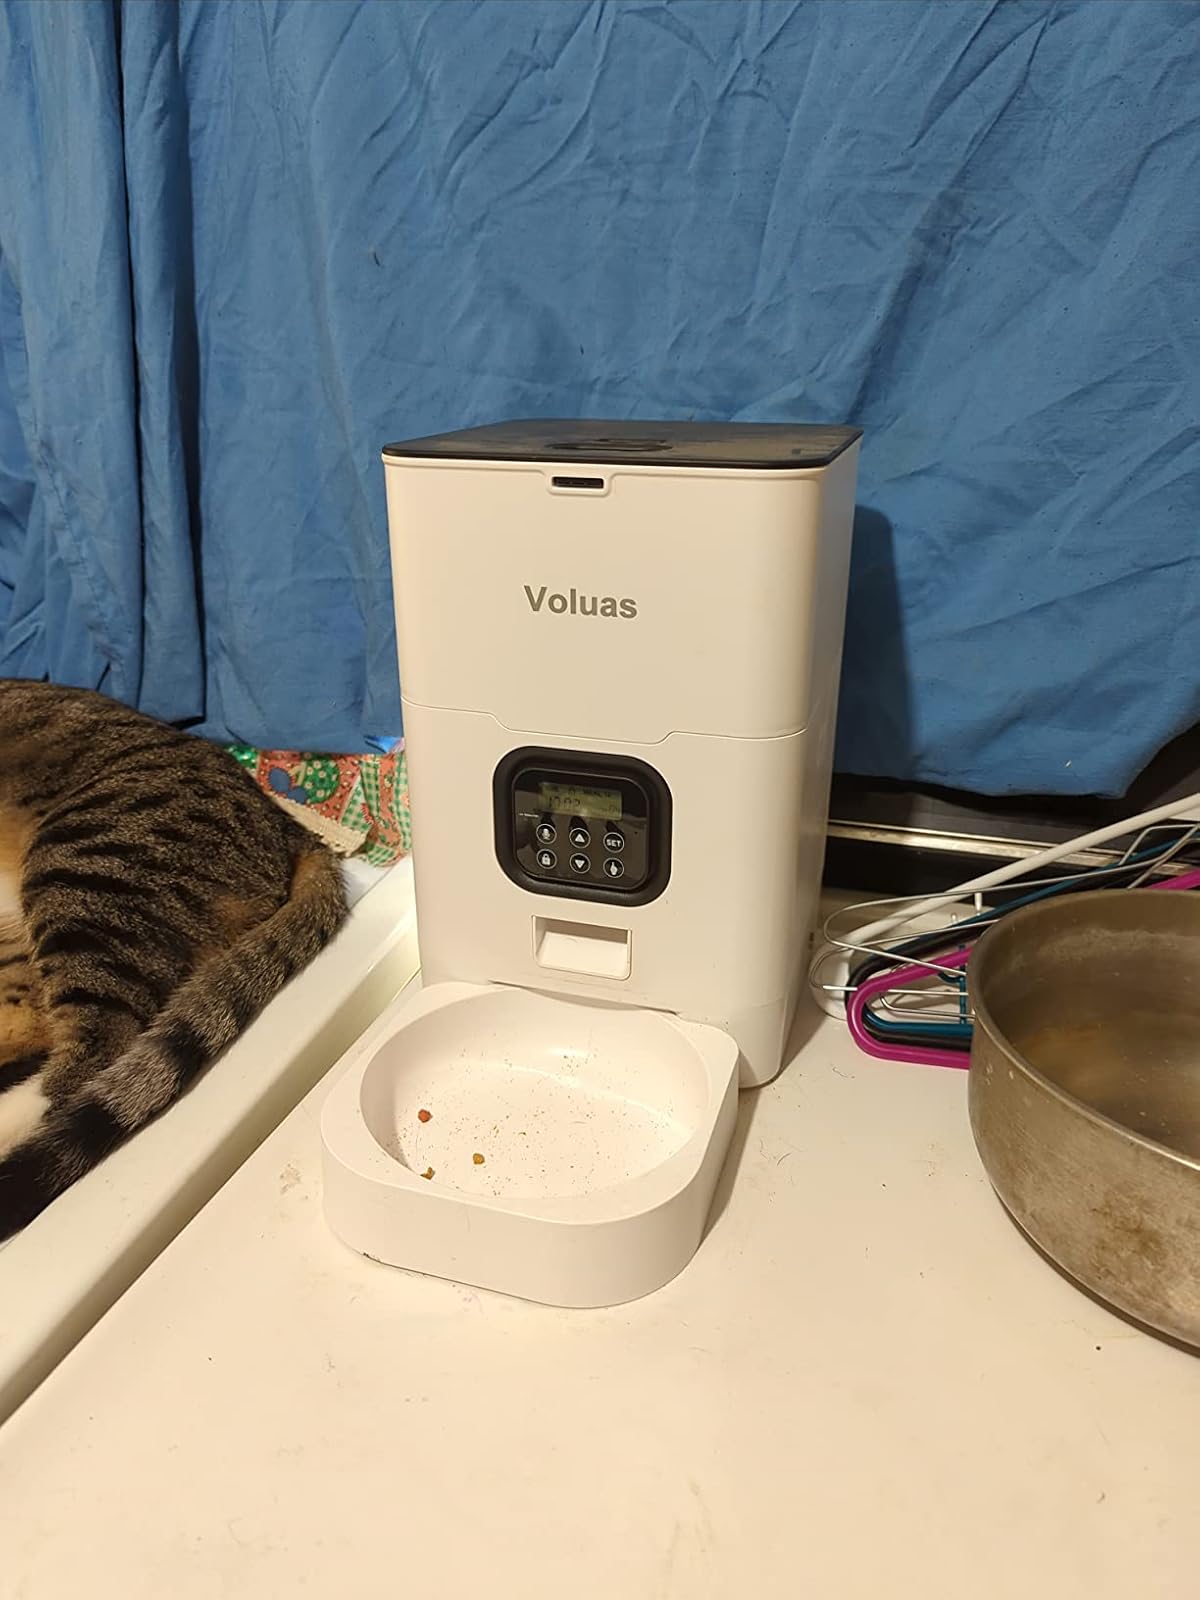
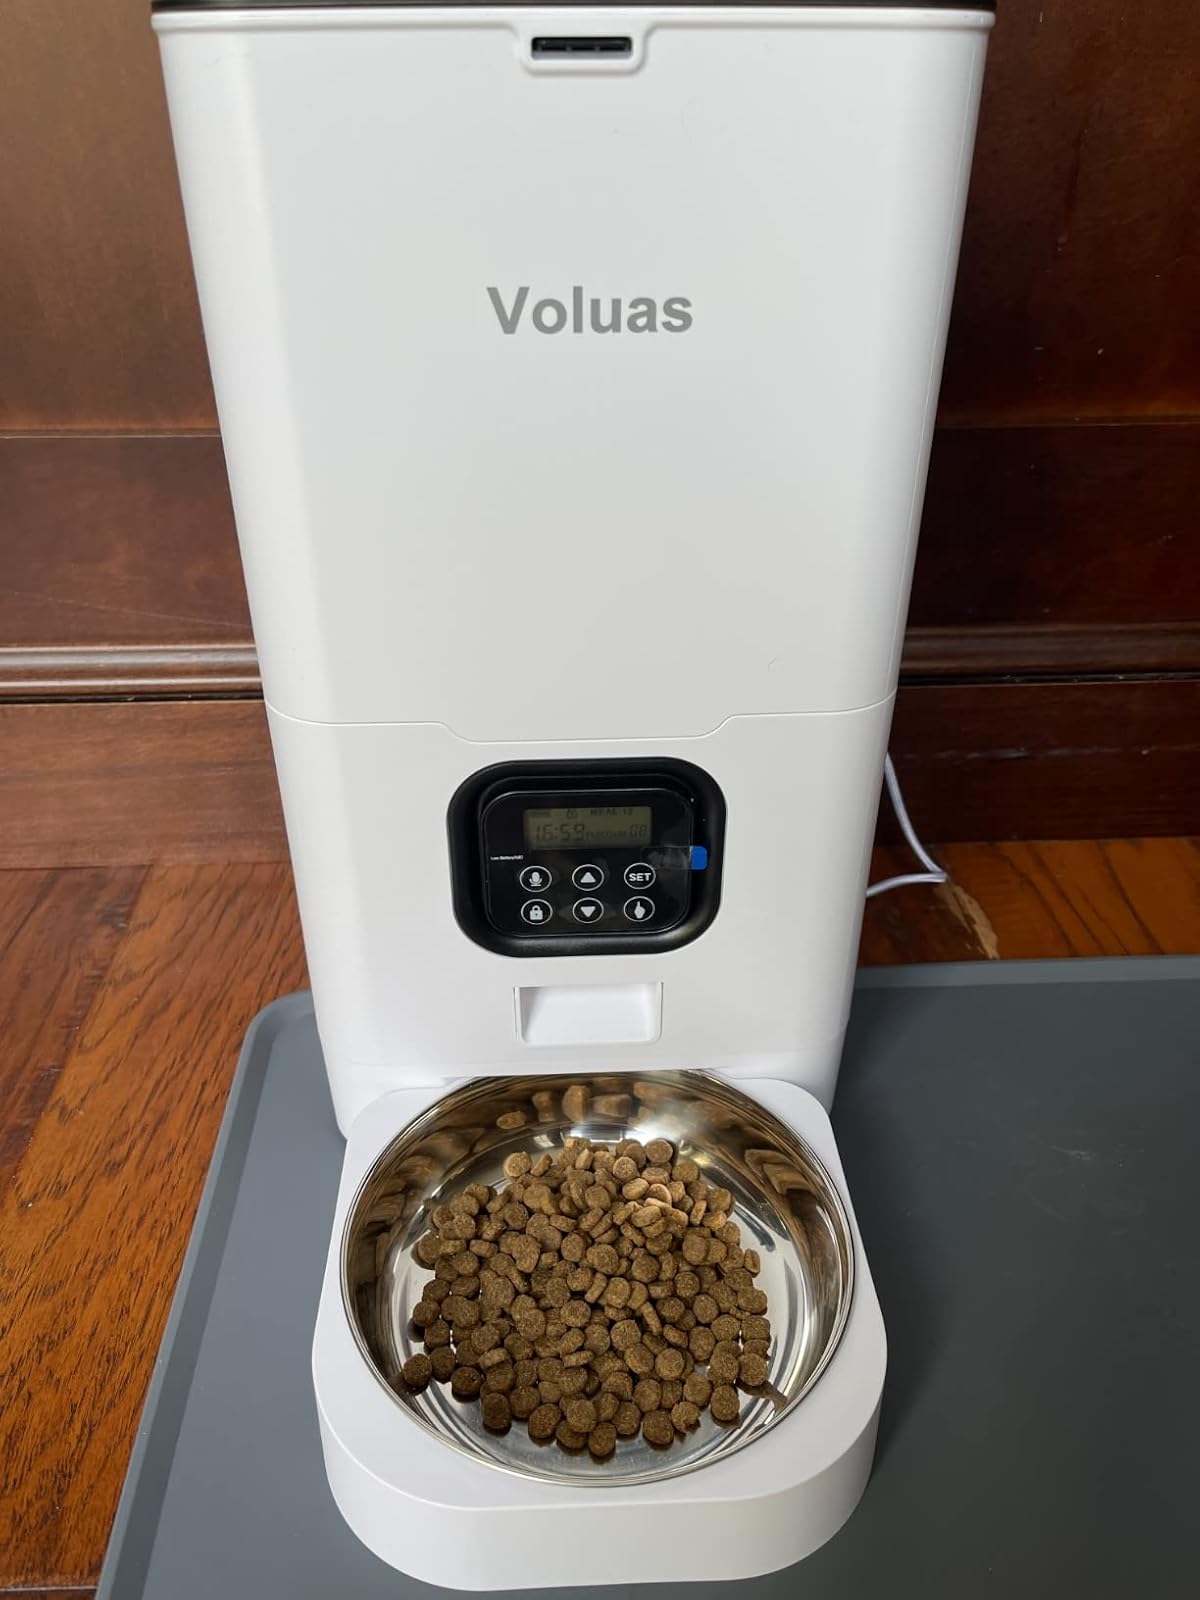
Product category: items_feeder
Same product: yes